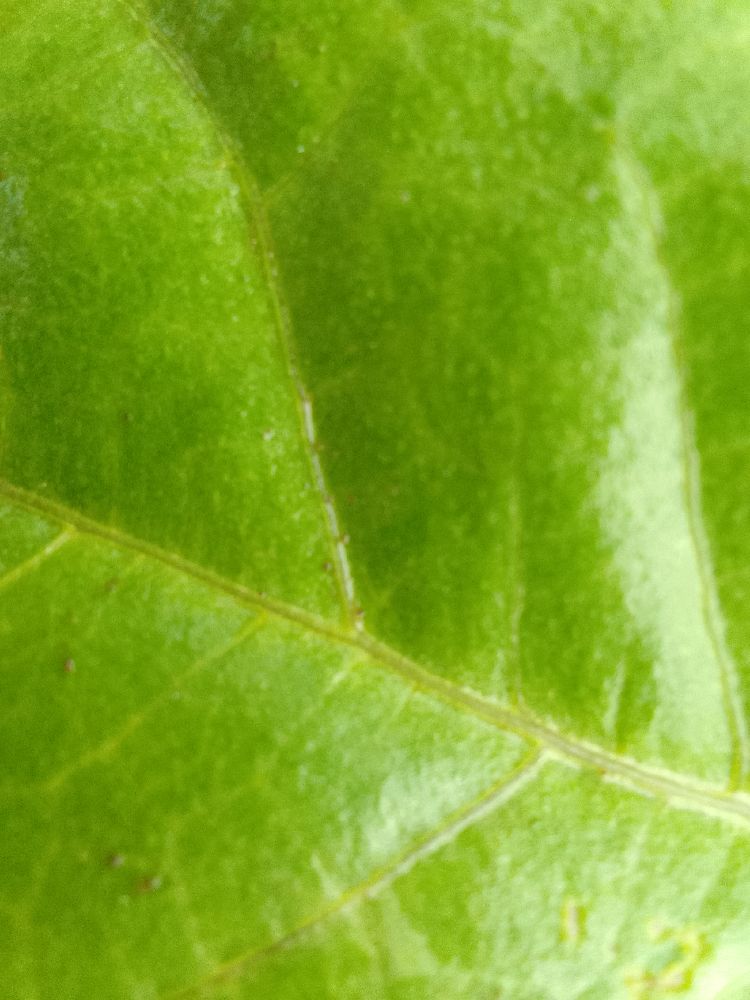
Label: healthy